Pikeville Cut-Through

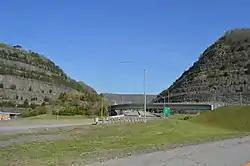
Looking through the Cut-Through from the south

The Pikeville Cut-Through is wide, long, and deep. The project was completed in 1987 following 14 years of work at a cost of $77.6 million ($ in dollars).